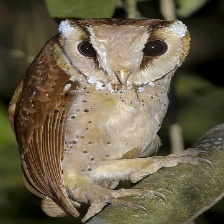
Species: ORIENTAL BAY OWL
Scientific name: PHODILUS BADIUS
ImageNet parent category: great_grey_owl